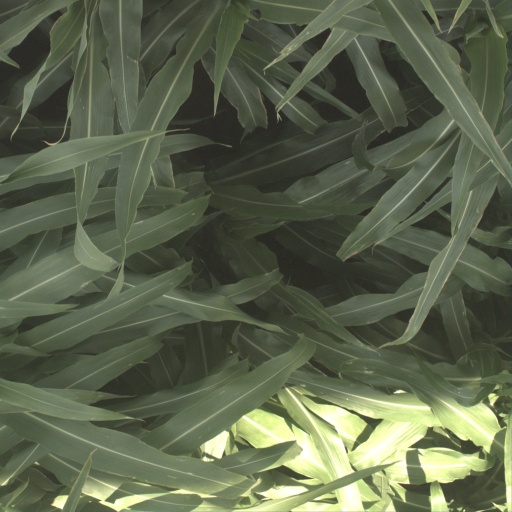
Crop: sorghum